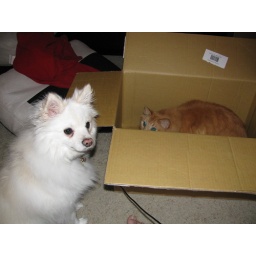
The animals are interested in the boxes